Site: brandenburg
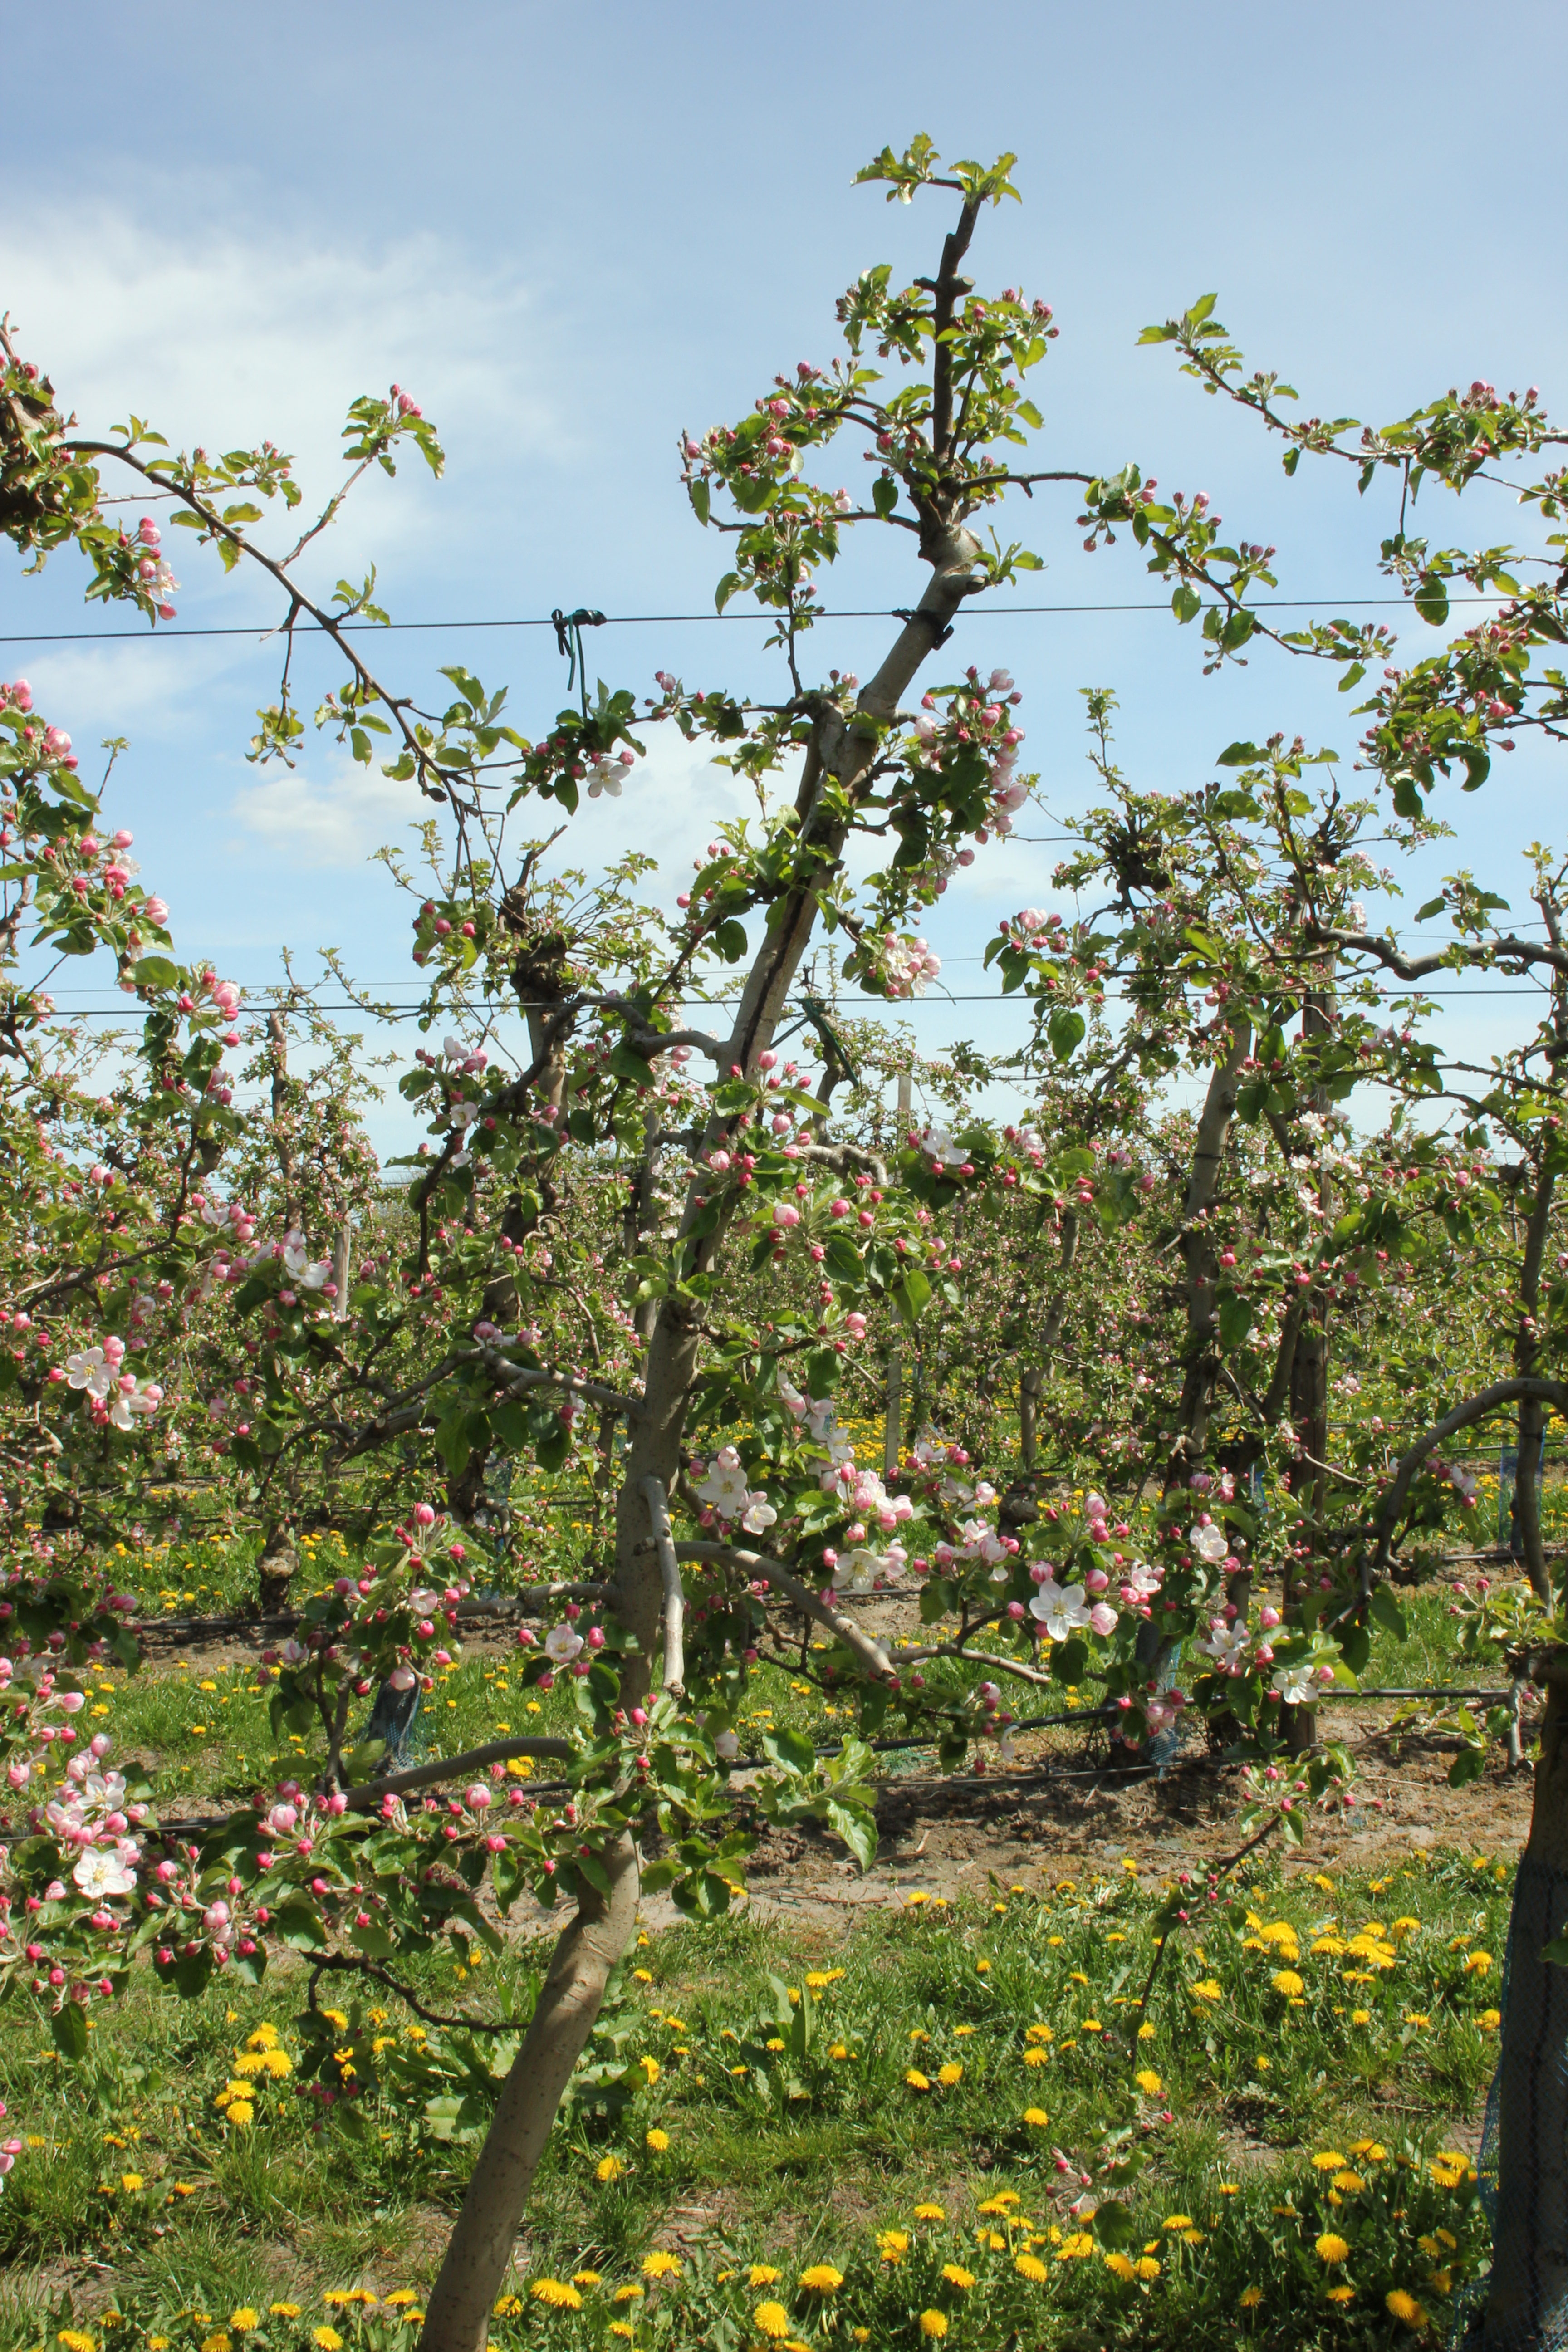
Growth stage (BBCH 57): Inflorescence emergence